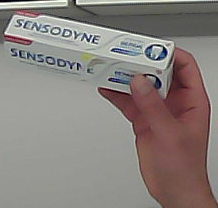
Product: sensodyne_toothpaste